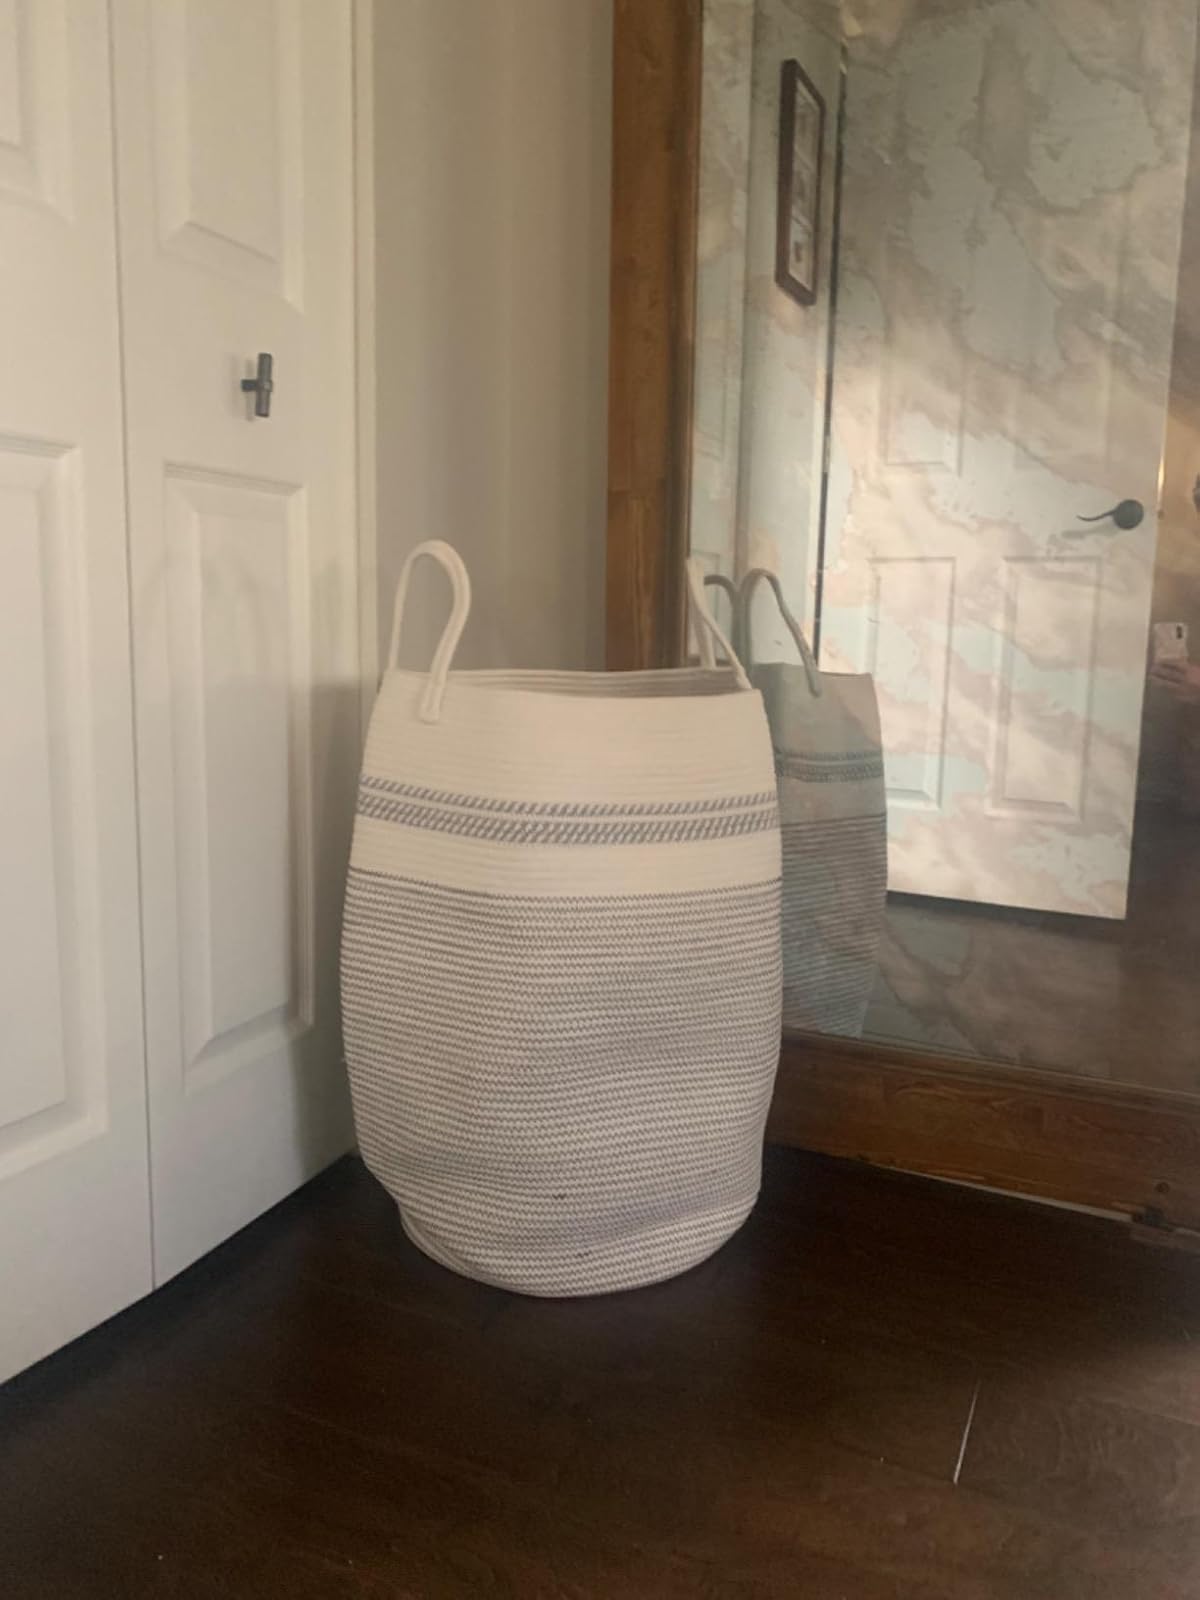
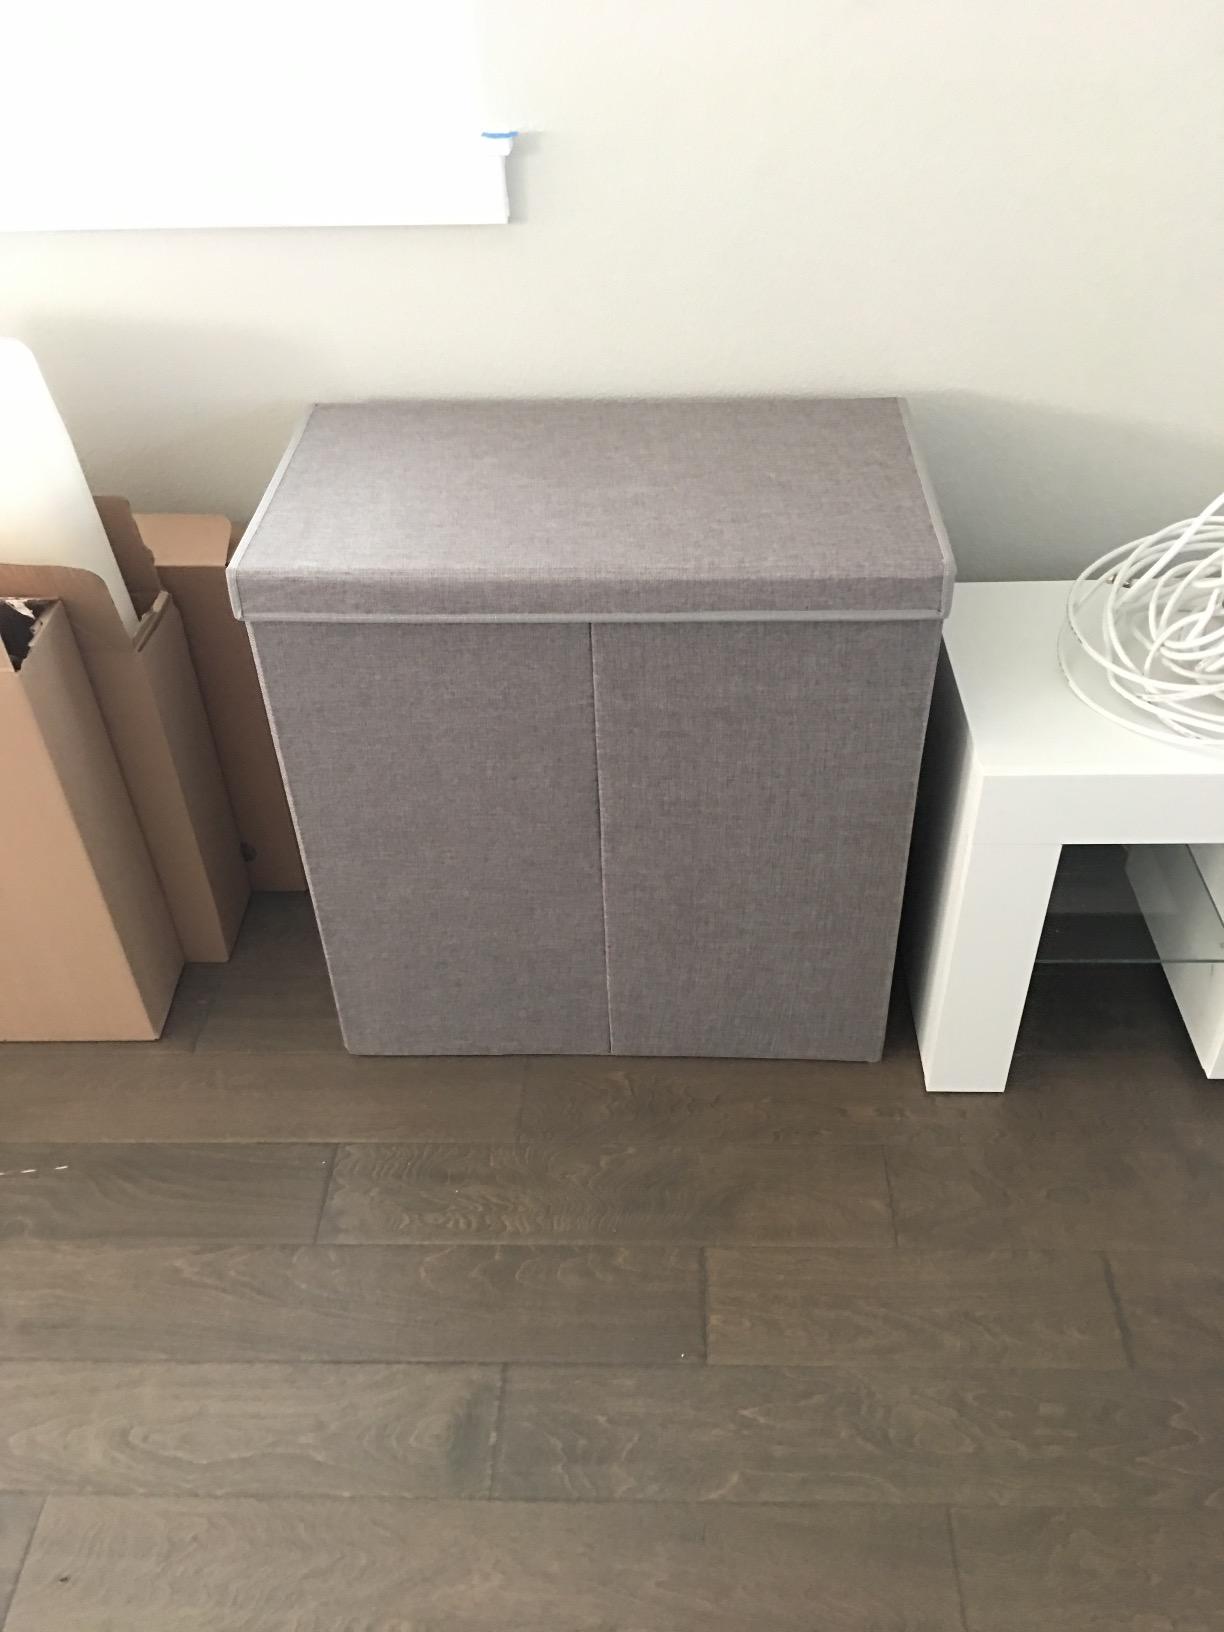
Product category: items_hamper
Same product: no